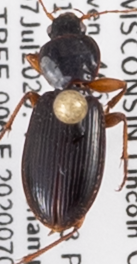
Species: Synuchus impunctatus
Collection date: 2020-07-07
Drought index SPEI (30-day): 0.998
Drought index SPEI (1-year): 1.01
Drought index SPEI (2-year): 2.09